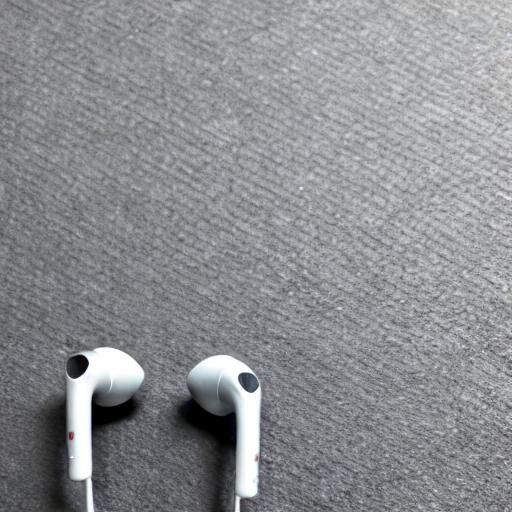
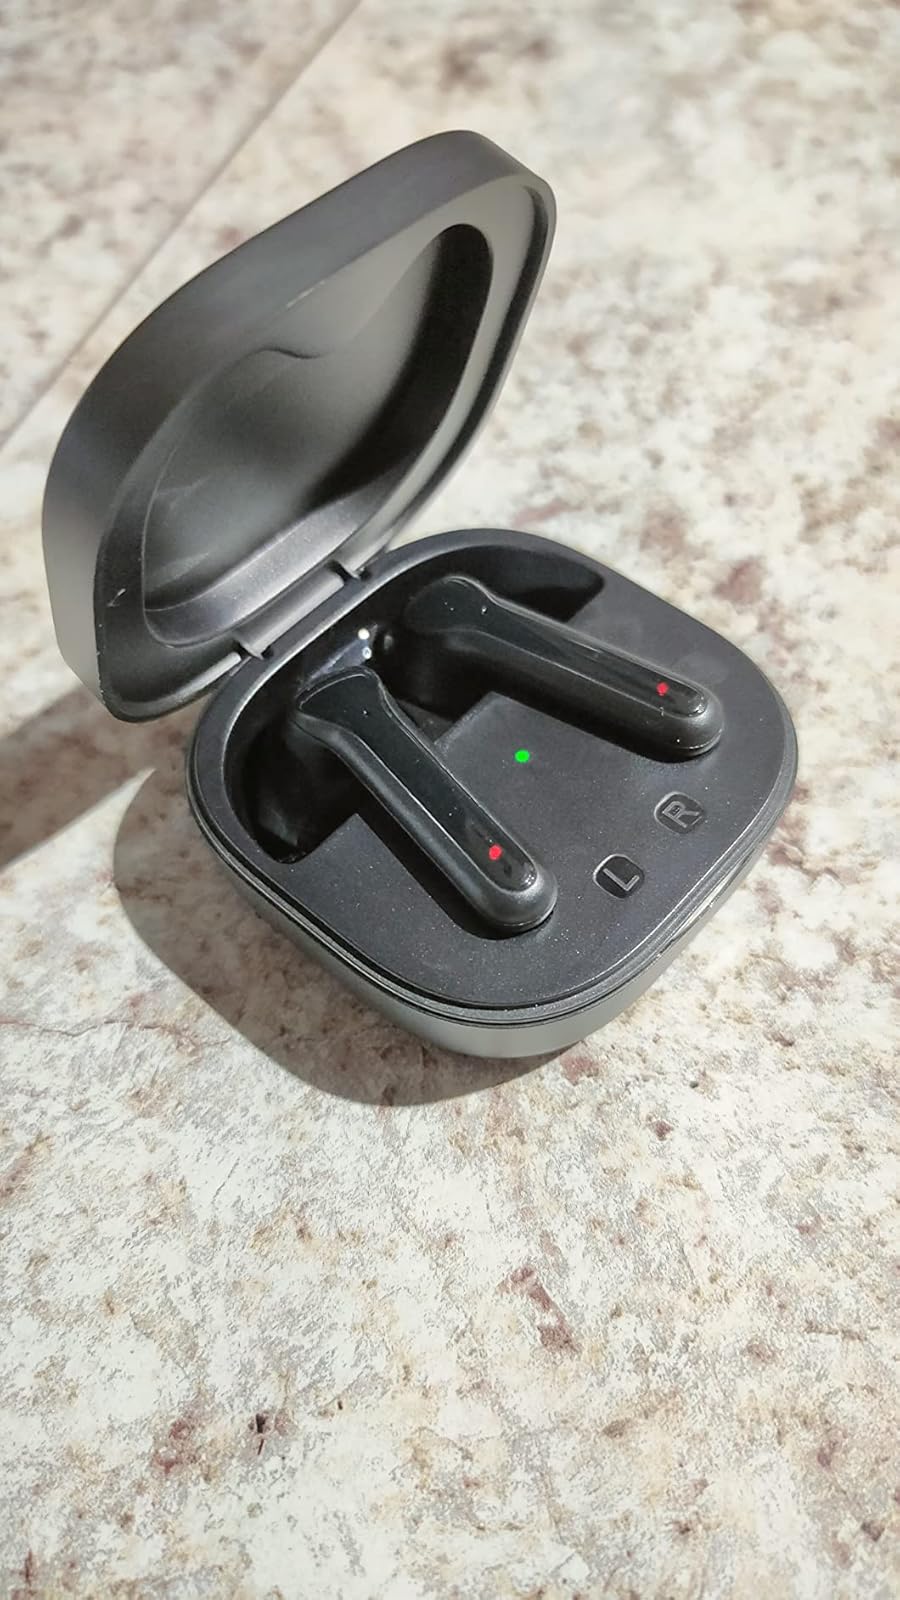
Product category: earbuds
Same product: no